Blue lava

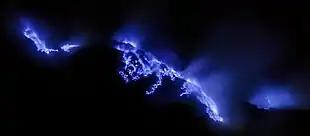
"Blue lava" as seen at night on Kawah Ijen, in Indonesia

Blue lava, also known as, and simply referred to as blue fire or sulfur fire, is a phenomenon that occurs when sulfur burns. It is an electric-blue flame that has the illusory appearance of lava. Despite the name, the phenomenon is actually a sulfuric fire that resembles the appearance of lava, rather than actual lava from a volcanic eruption. The most well-documented of these fires occur on Indonesia's Kawah Ijen volcano, where they regularly burn.